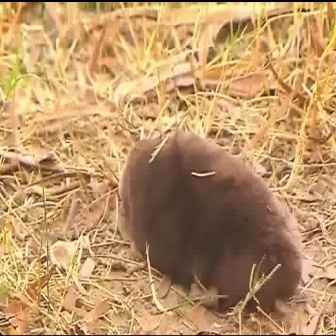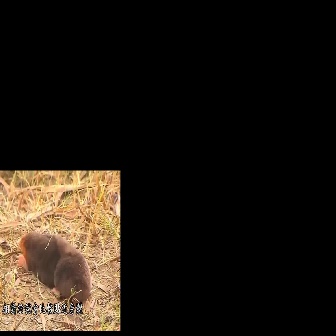
  Please identify the target specified by the bounding box [118,128,303,313] in the first image and locate it in the second image. Return the coordinates in [x_min,y_min,x_max,y_max] format.
Answer: [16,232,91,306]